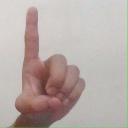
अक्षर: ड